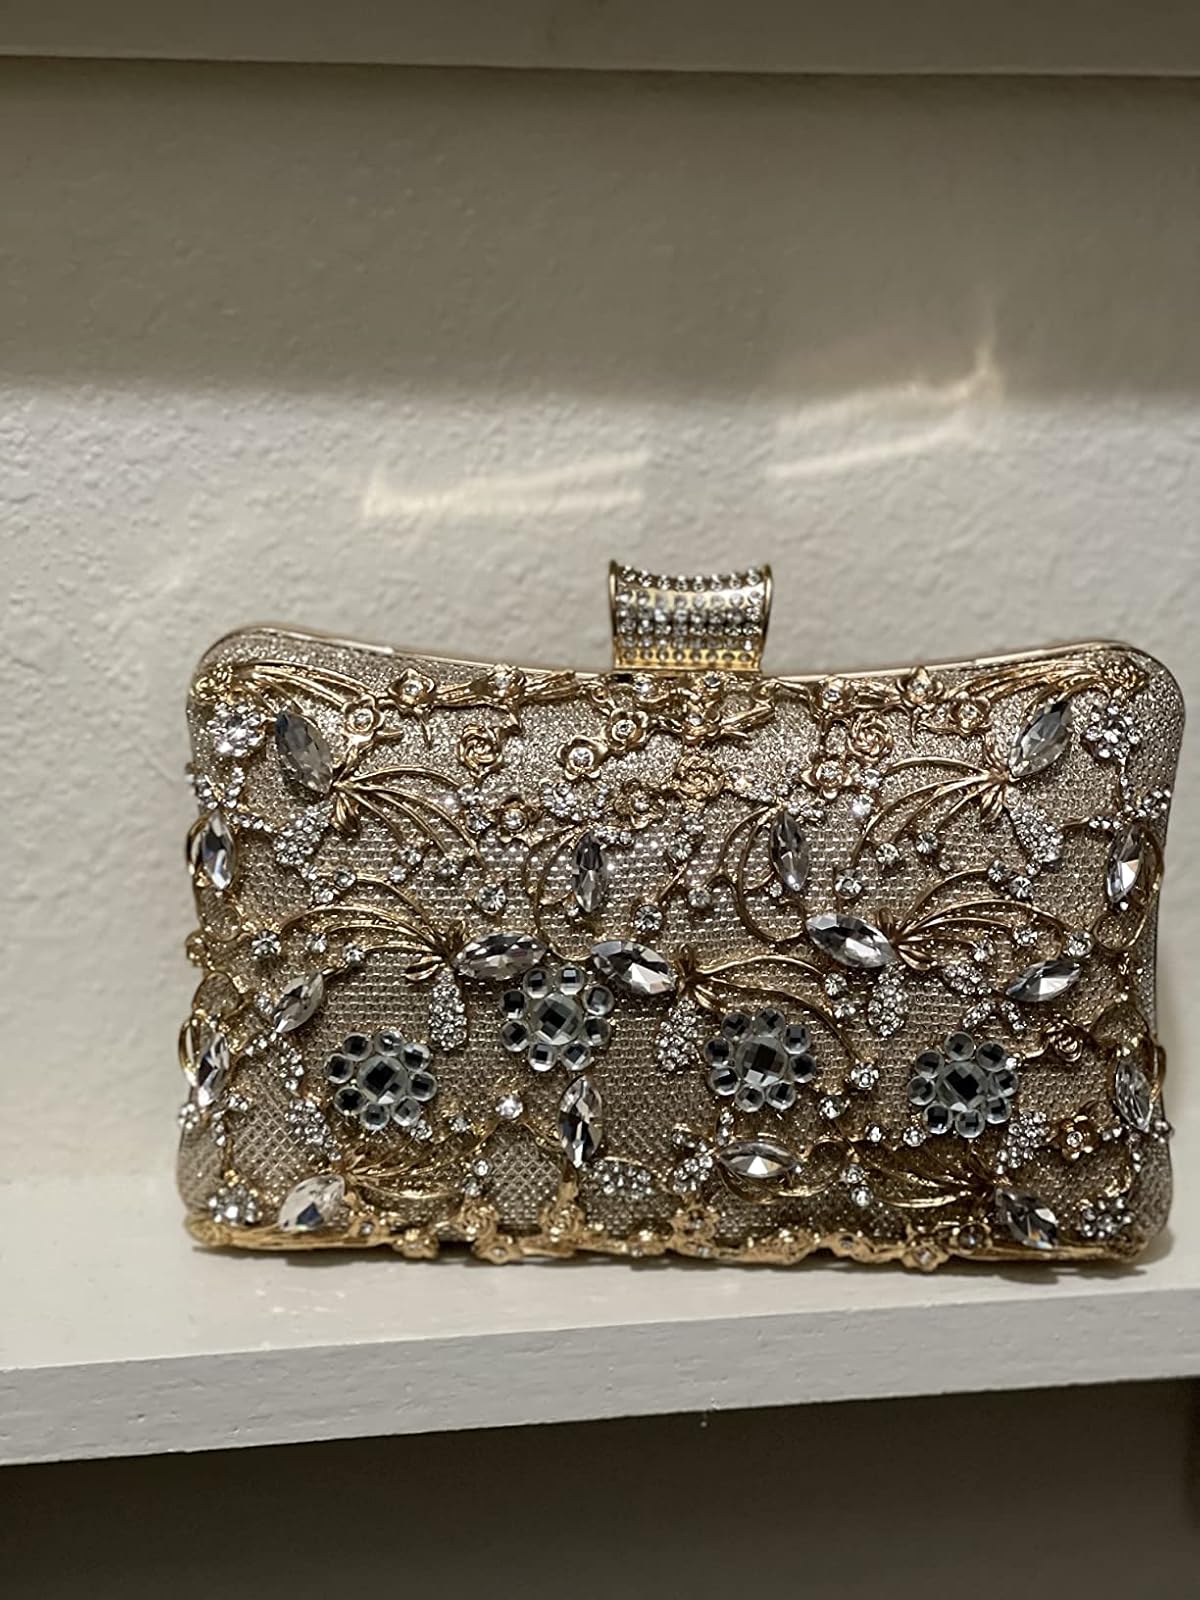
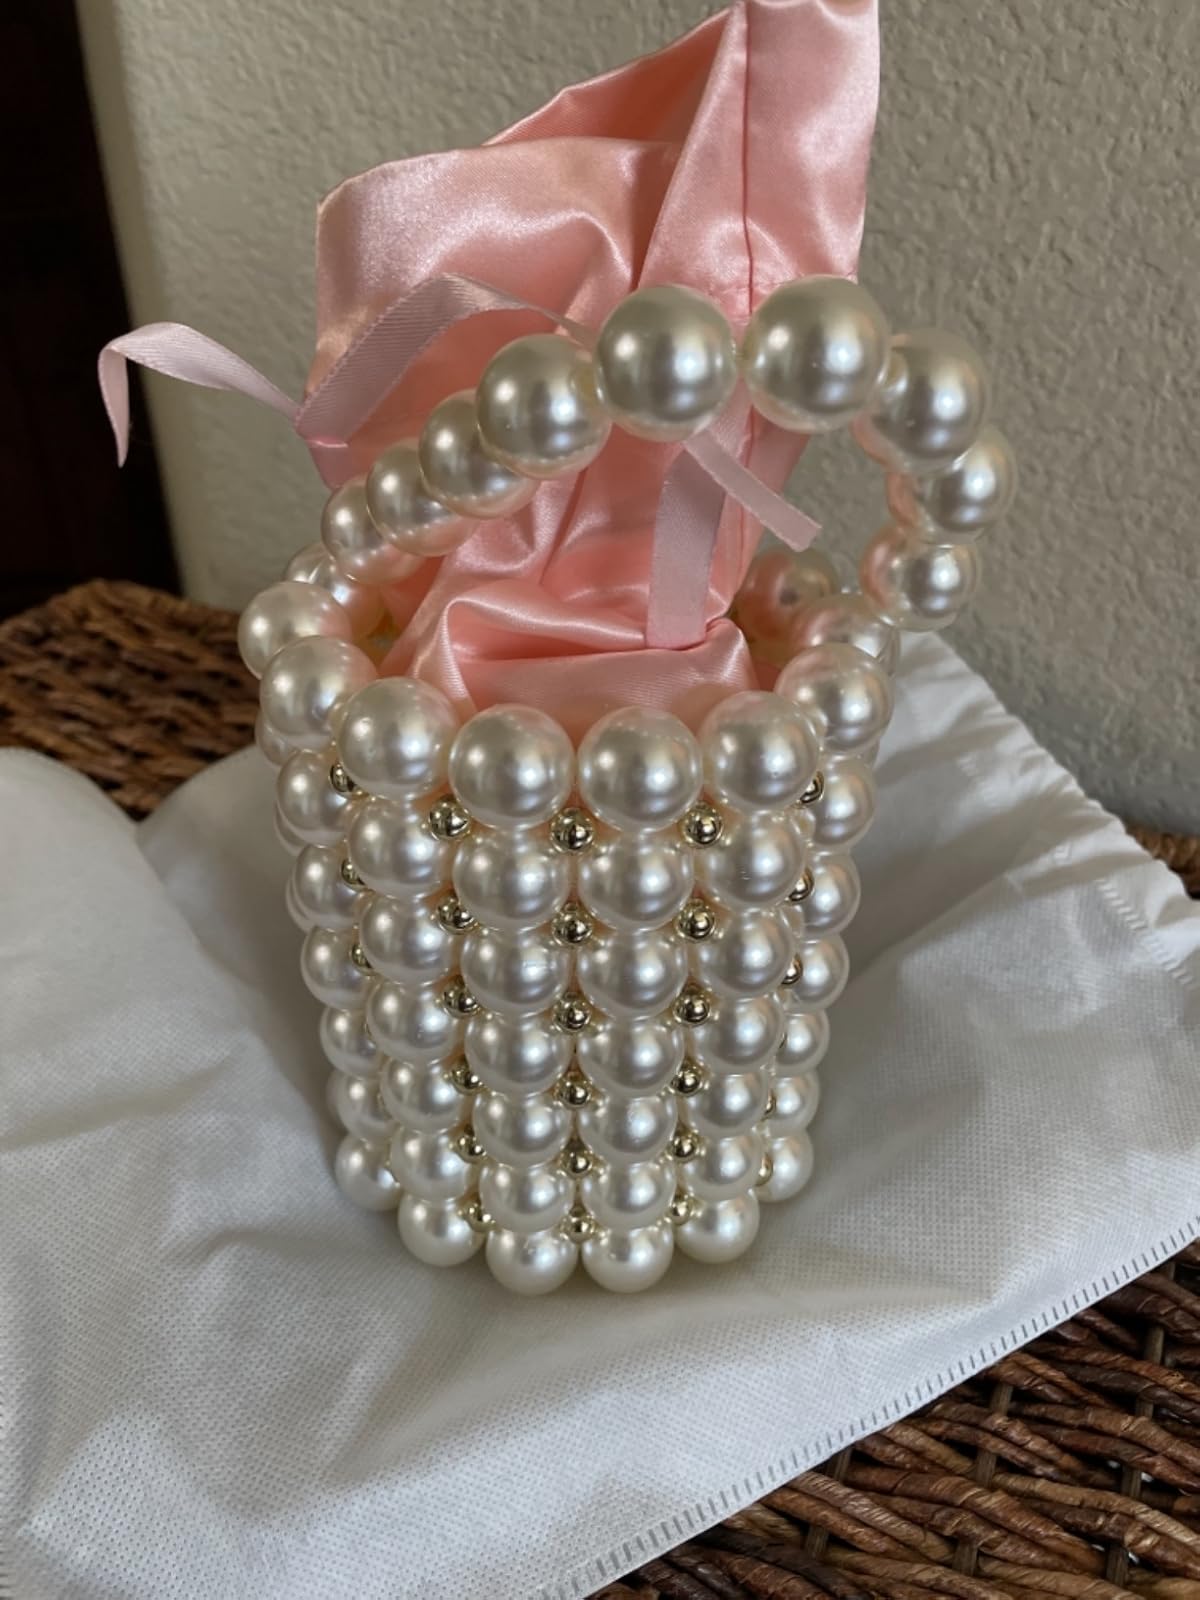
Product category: accessories_handbag
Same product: no